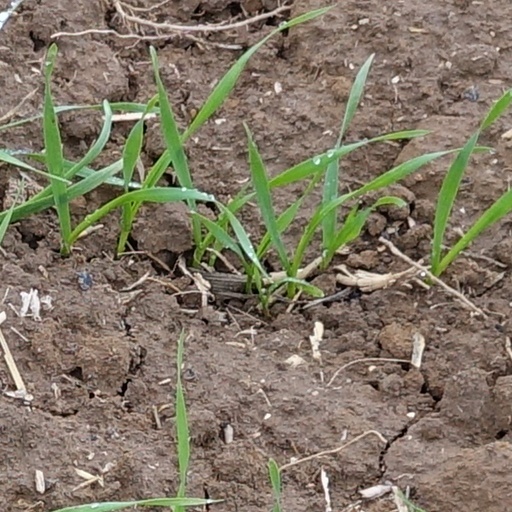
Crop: wheat